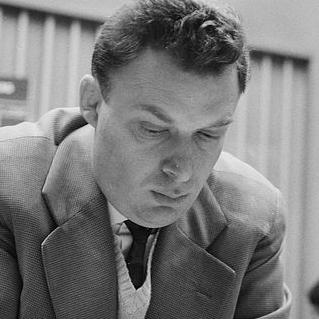
Age: 37